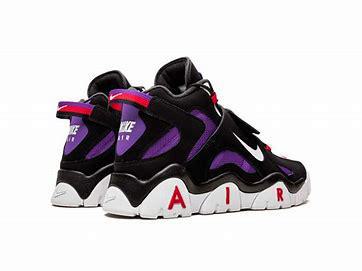
Brand: Nike
Model: Air Barrage